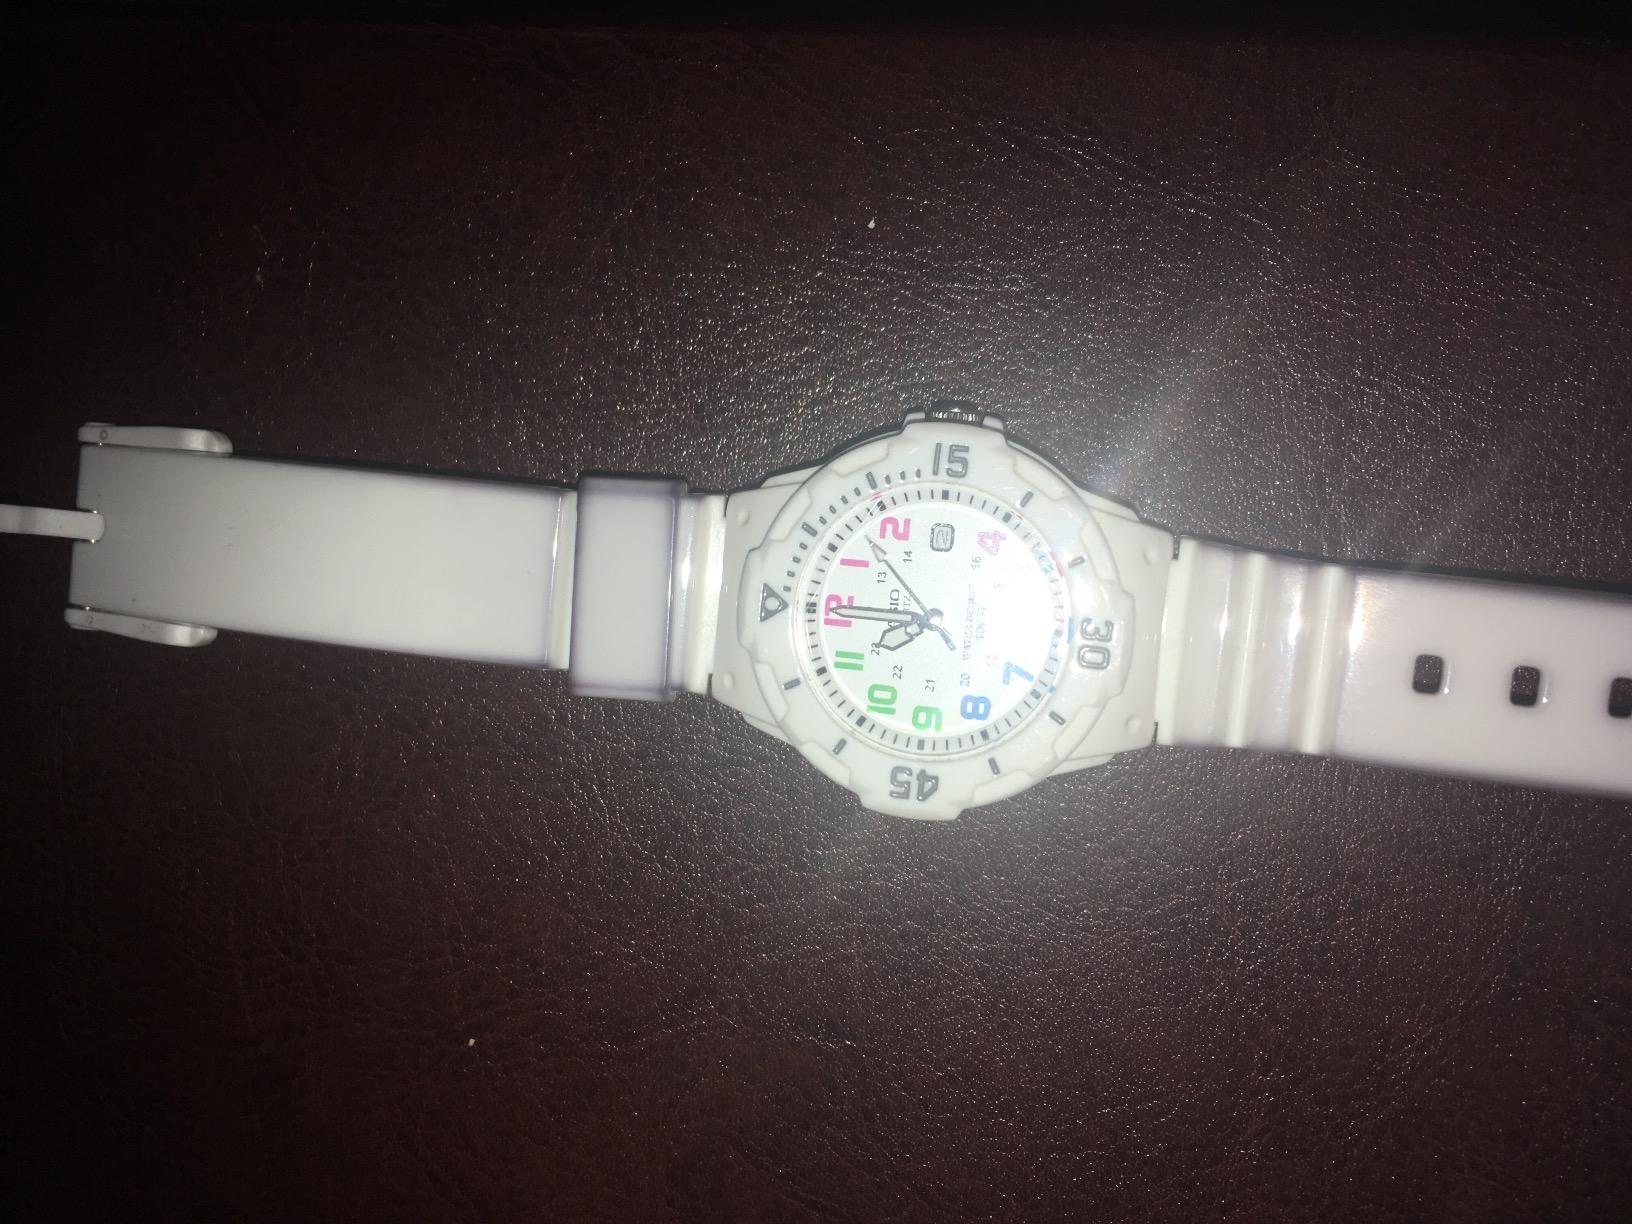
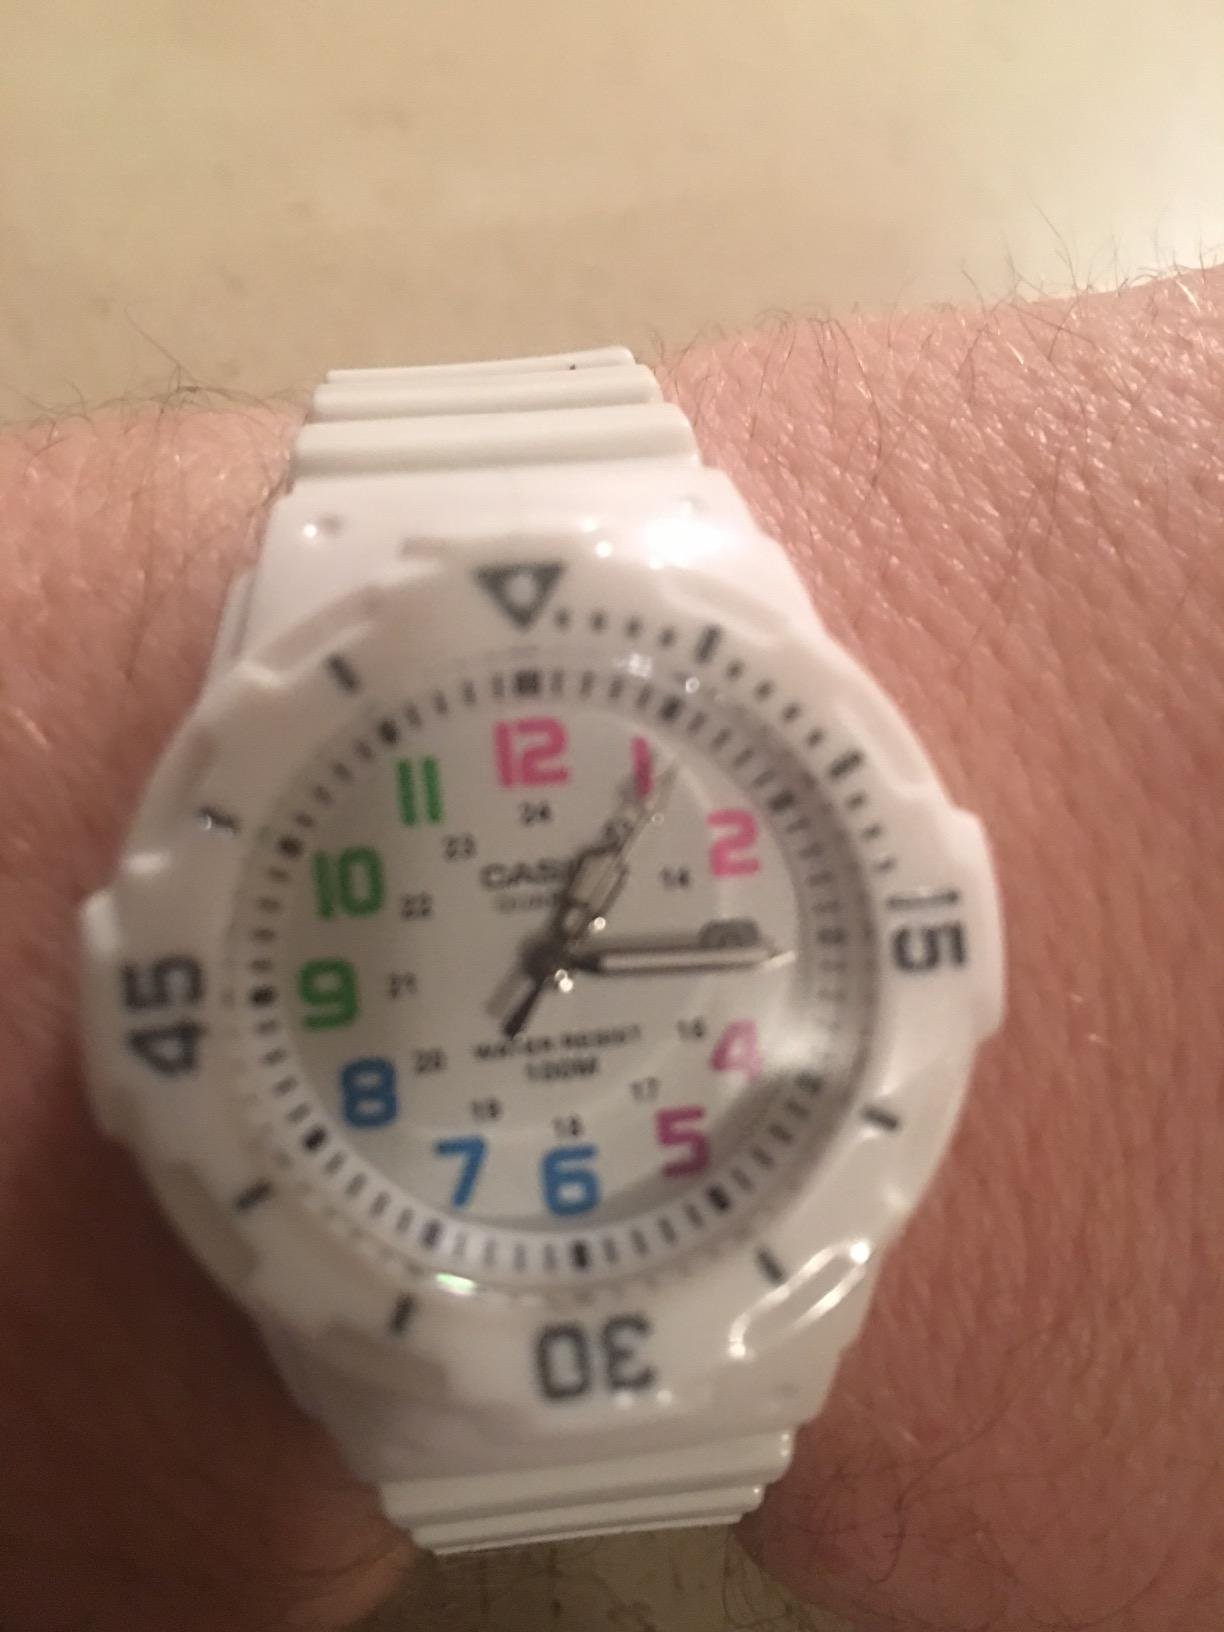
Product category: accessories_watch
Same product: yes